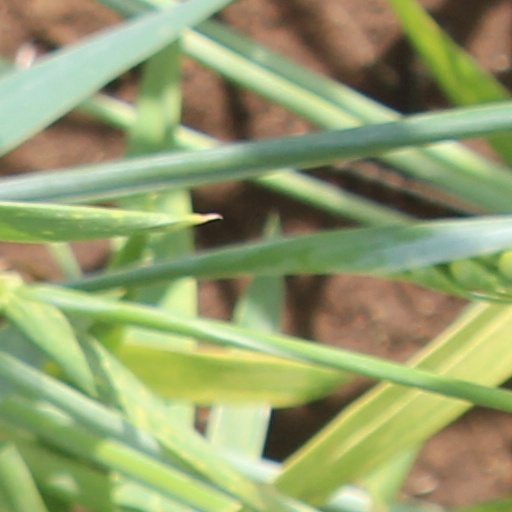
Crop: wheat